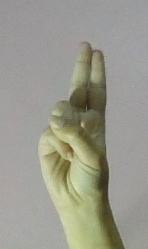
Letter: taa